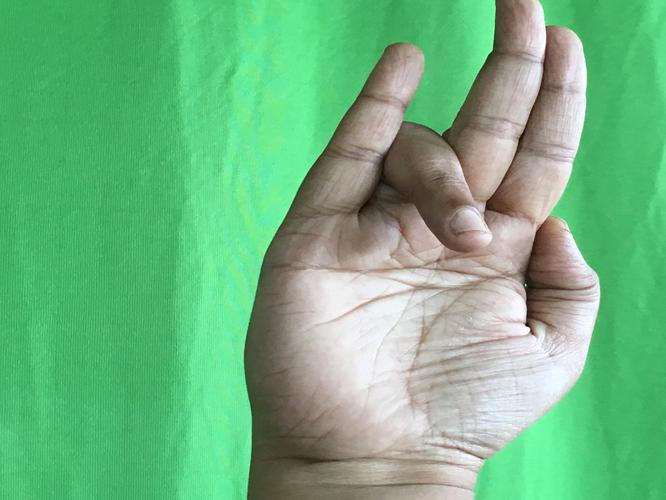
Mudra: Tripathaka
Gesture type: single_hand